Kentish Artillery

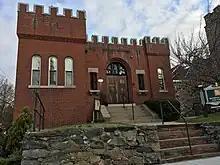
Kentish Artillery Armory, 2018

The Kentish Artillery (originally Kentish Light Artillery) was a military organization in Rhode Island originating in the 18th century.